Kirkbride Plan

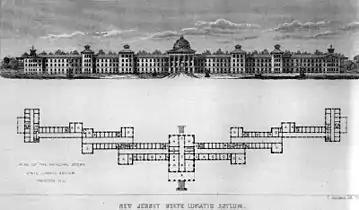
An 1848 lithograph of the Kirkbride design of Trenton State Hospital in Trenton, New Jersey

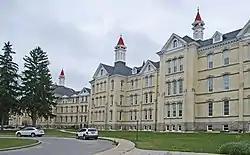
The Traverse City State Hospital in Michigan, in operation from 1881 to 1989, is an example of a Kirkbride building

The Kirkbride Plan was a system of mental asylum design advocated by American psychiatrist Thomas Story Kirkbride (1809–1883) in the mid-19th century. The asylums built in the Kirkbride design, often referred to as Kirkbride Buildings (or simply Kirkbrides), were constructed during the mid-to-late-19th century in the United States.